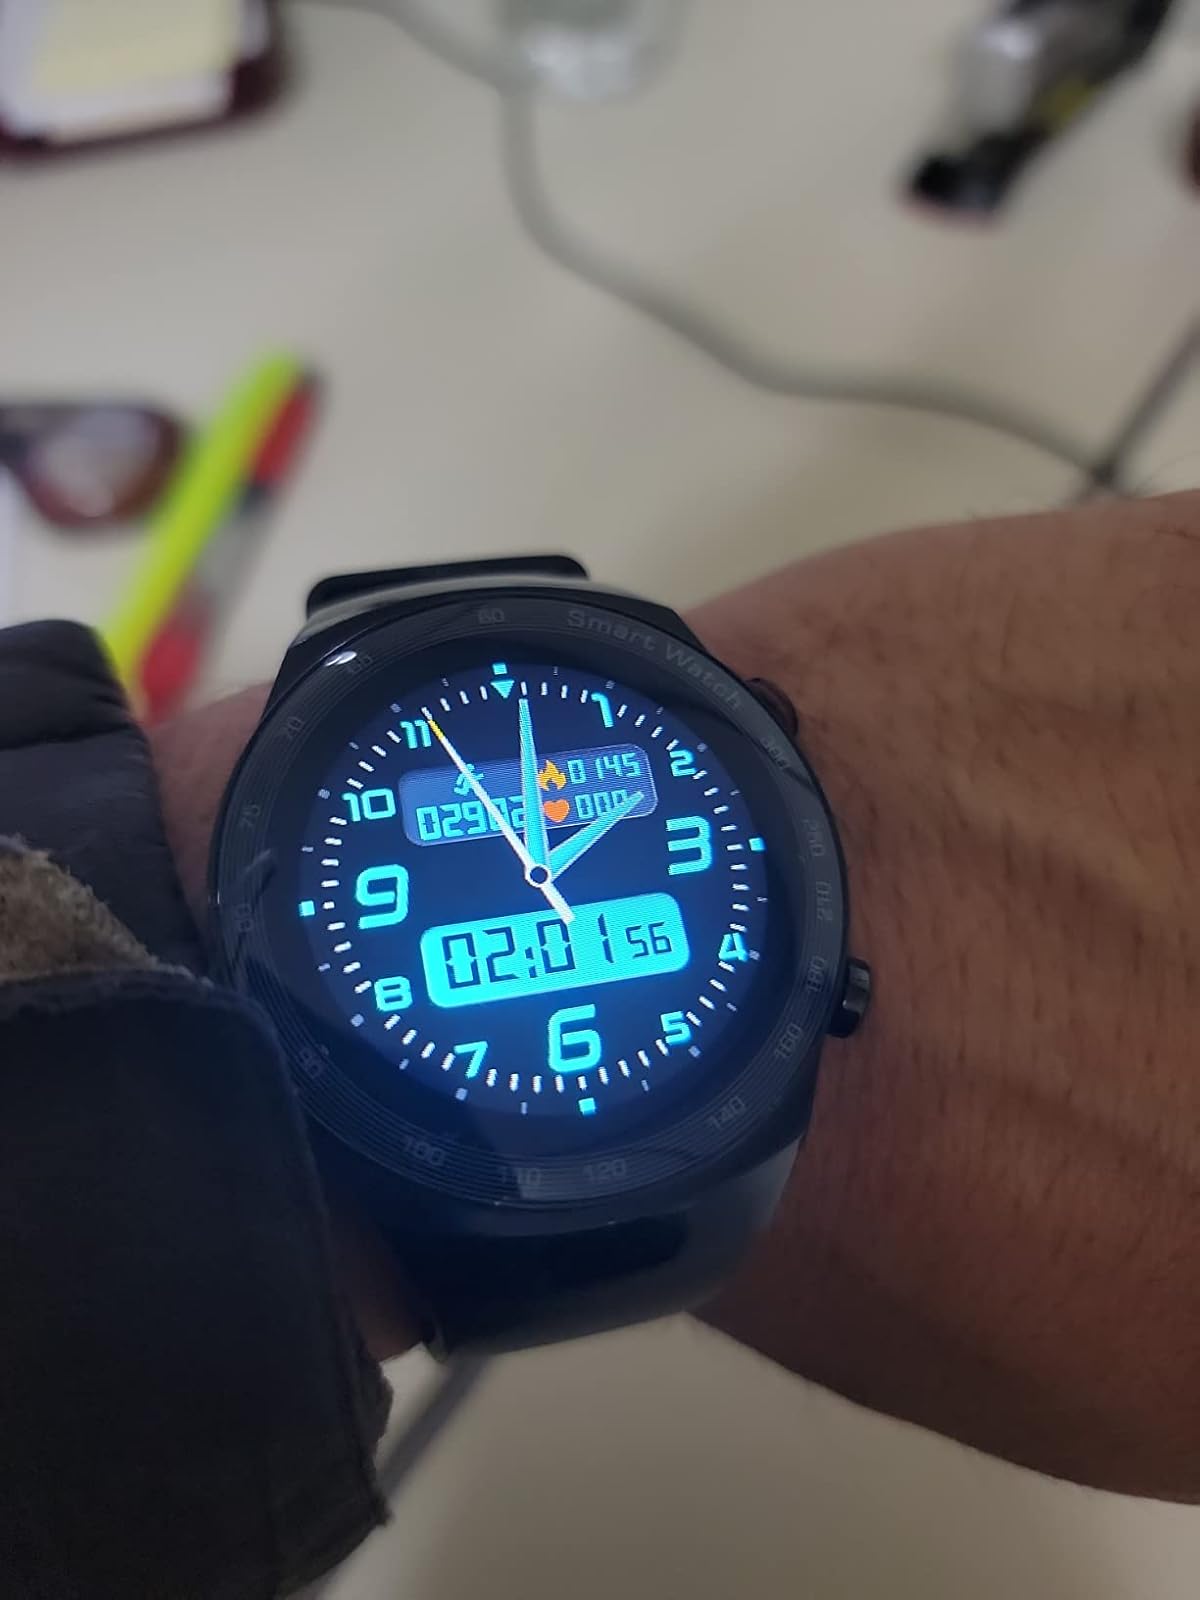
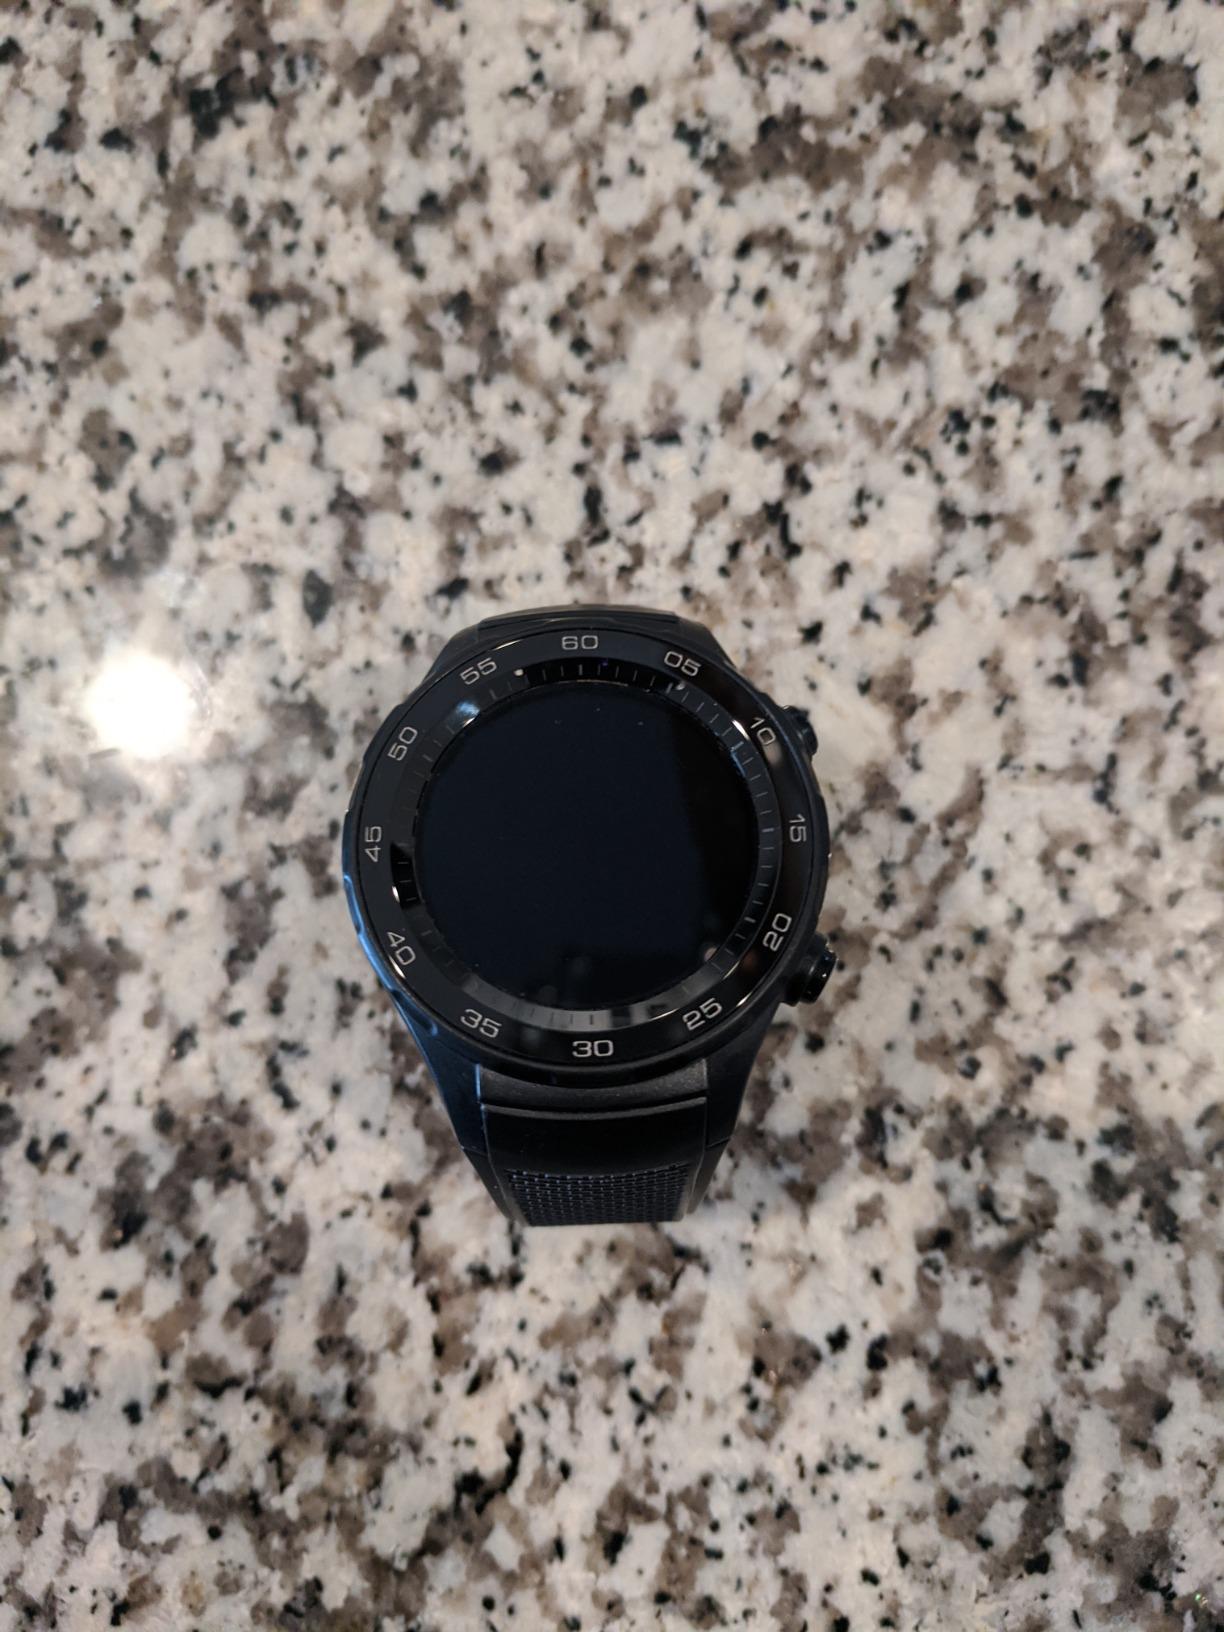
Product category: smartwatch
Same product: no